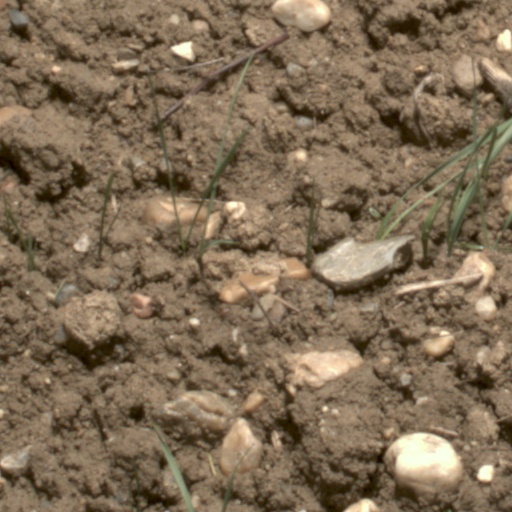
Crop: wheat